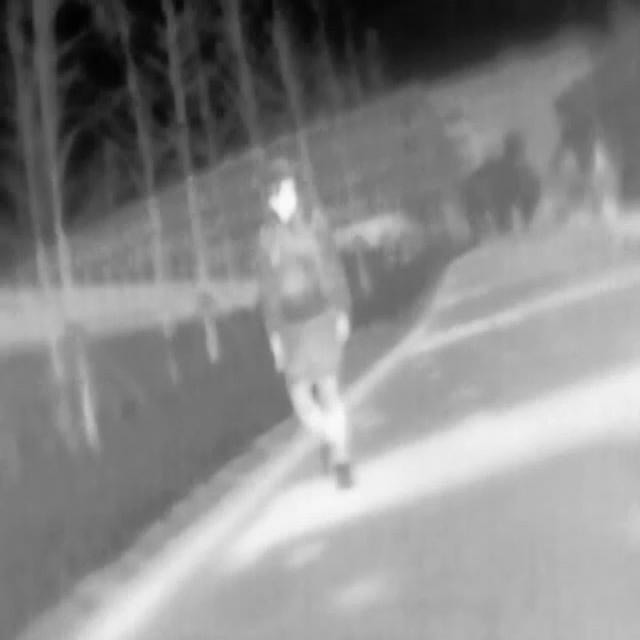
Detected objects:
label: person
label: person
label: person